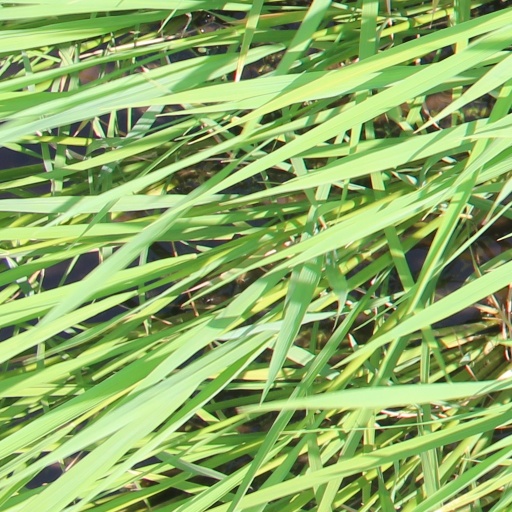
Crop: rice